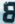
Number: 8